Transformers: EarthSpark

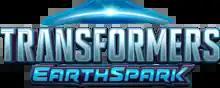

Transformers: EarthSpark is an animated children's television series based on the "Transformers" toyline by Hasbro. It was developed by Dale Malinowski, Ant Ward and Nicole Dubuc for the streaming service Paramount+ and sister cable network Nickelodeon. The series is produced by Entertainment One in partnership with Nickelodeon Animation Studio, with animation services provided by Icon Creative Studio.